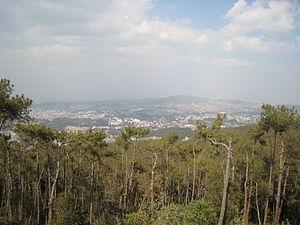
Shillong (Meghalaya, Inde) vue de Shillong Peak
Shillong est la capitale de l'État du Meghalaya en Inde.